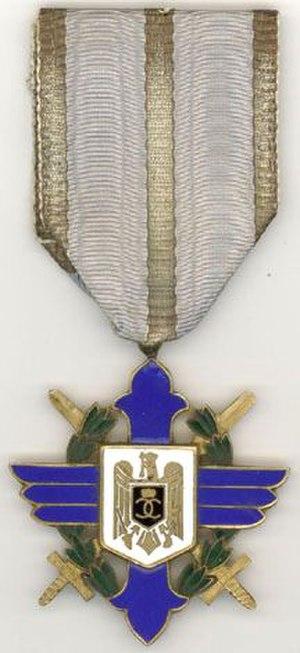
L'Ordre La Vertu Aéronautique, Officier, 1930 (avers) Română: Ordinul Virtutea Aeronautică, Cavaler, 1930 (avers)
L'Ordre du Mérite aéronautique est une décoration civile et militaire du royaume de Roumanie, qui a existé de 1930 à 1947.